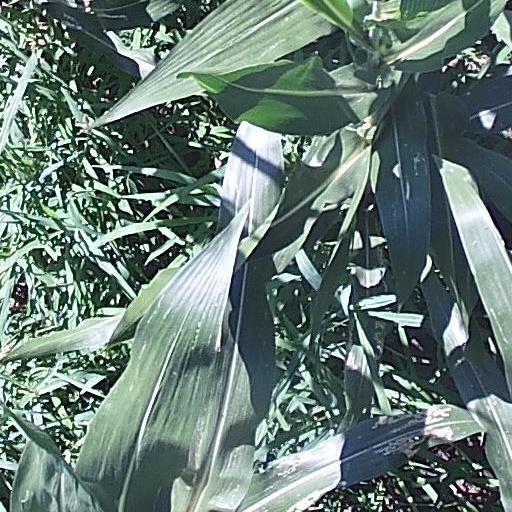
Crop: maize; corn